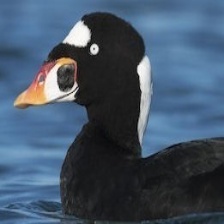
Species: SURF SCOTER
Scientific name: MELANITTA PERSPICILLATA
ImageNet parent category: drake